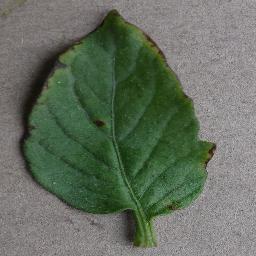
Label: Tomato___Bacterial_spot